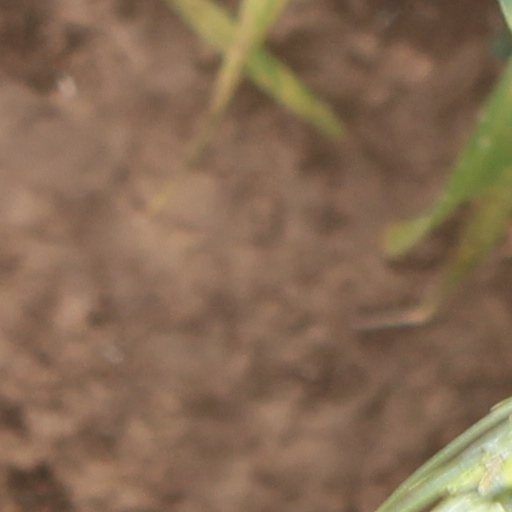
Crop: wheat